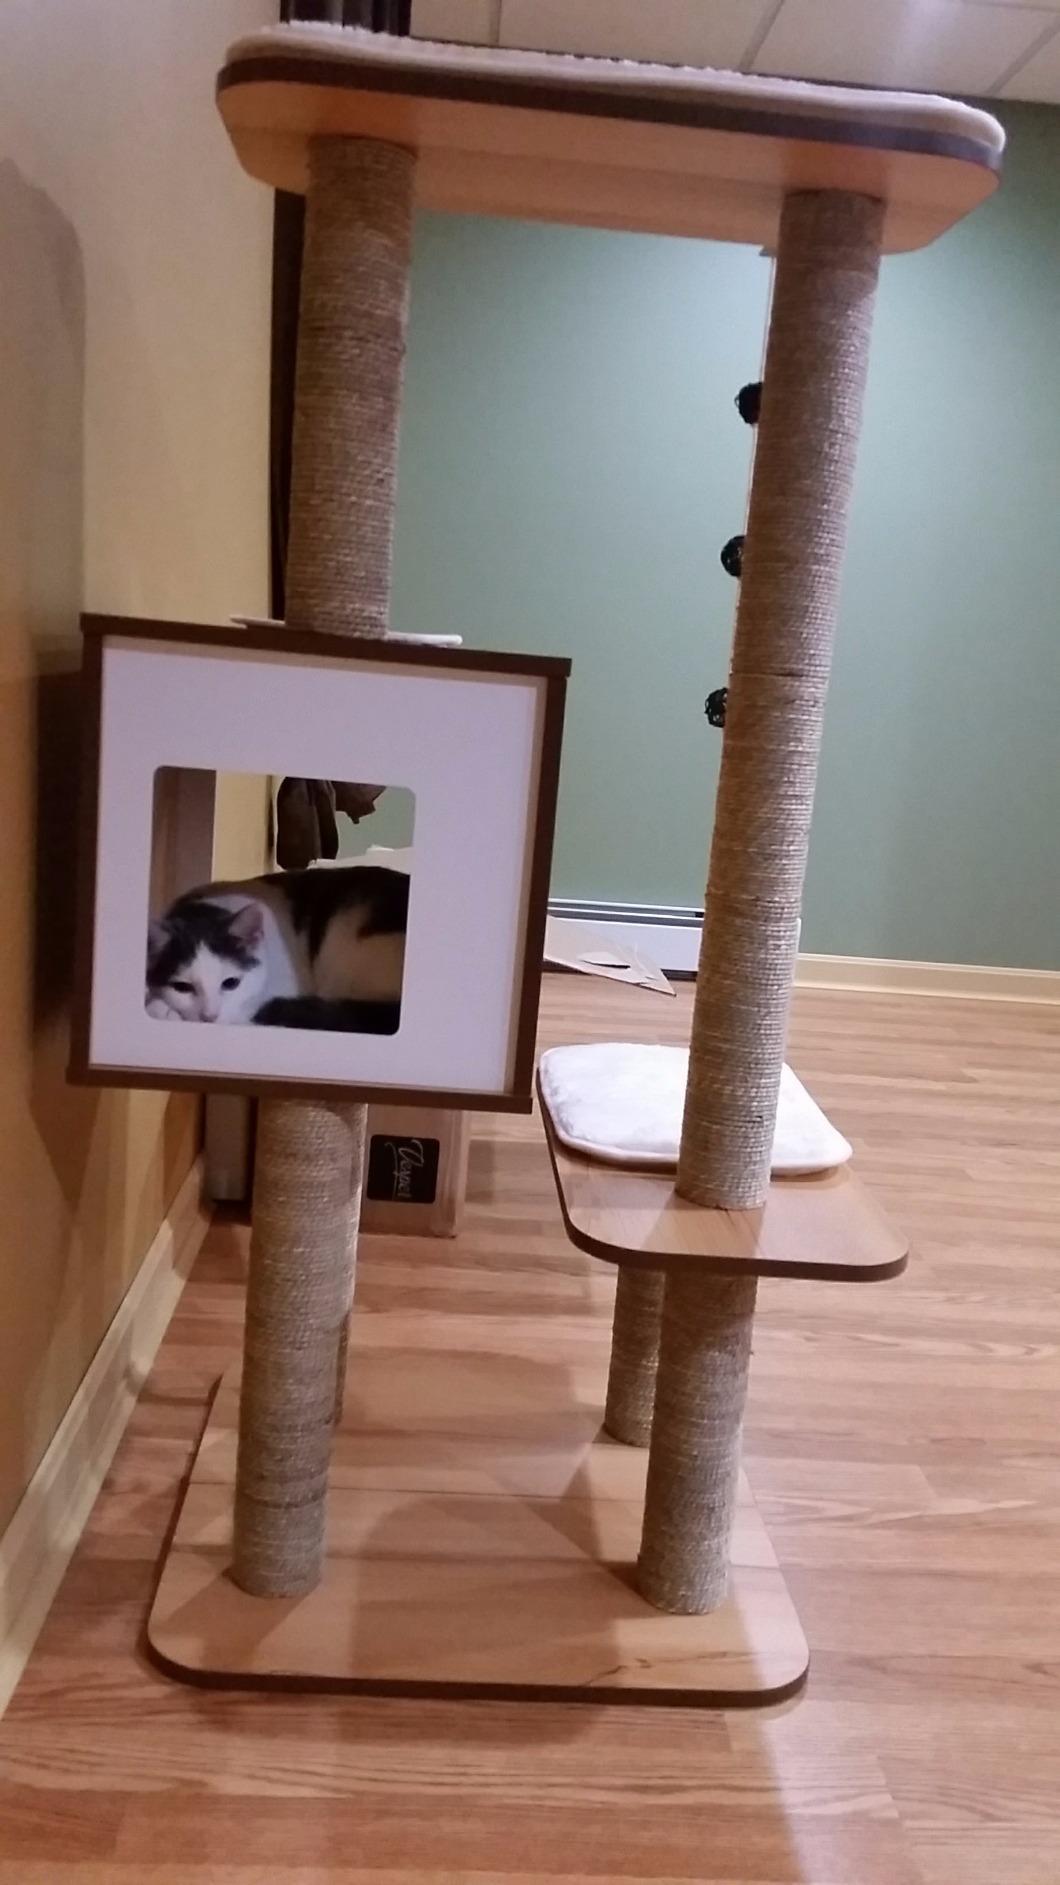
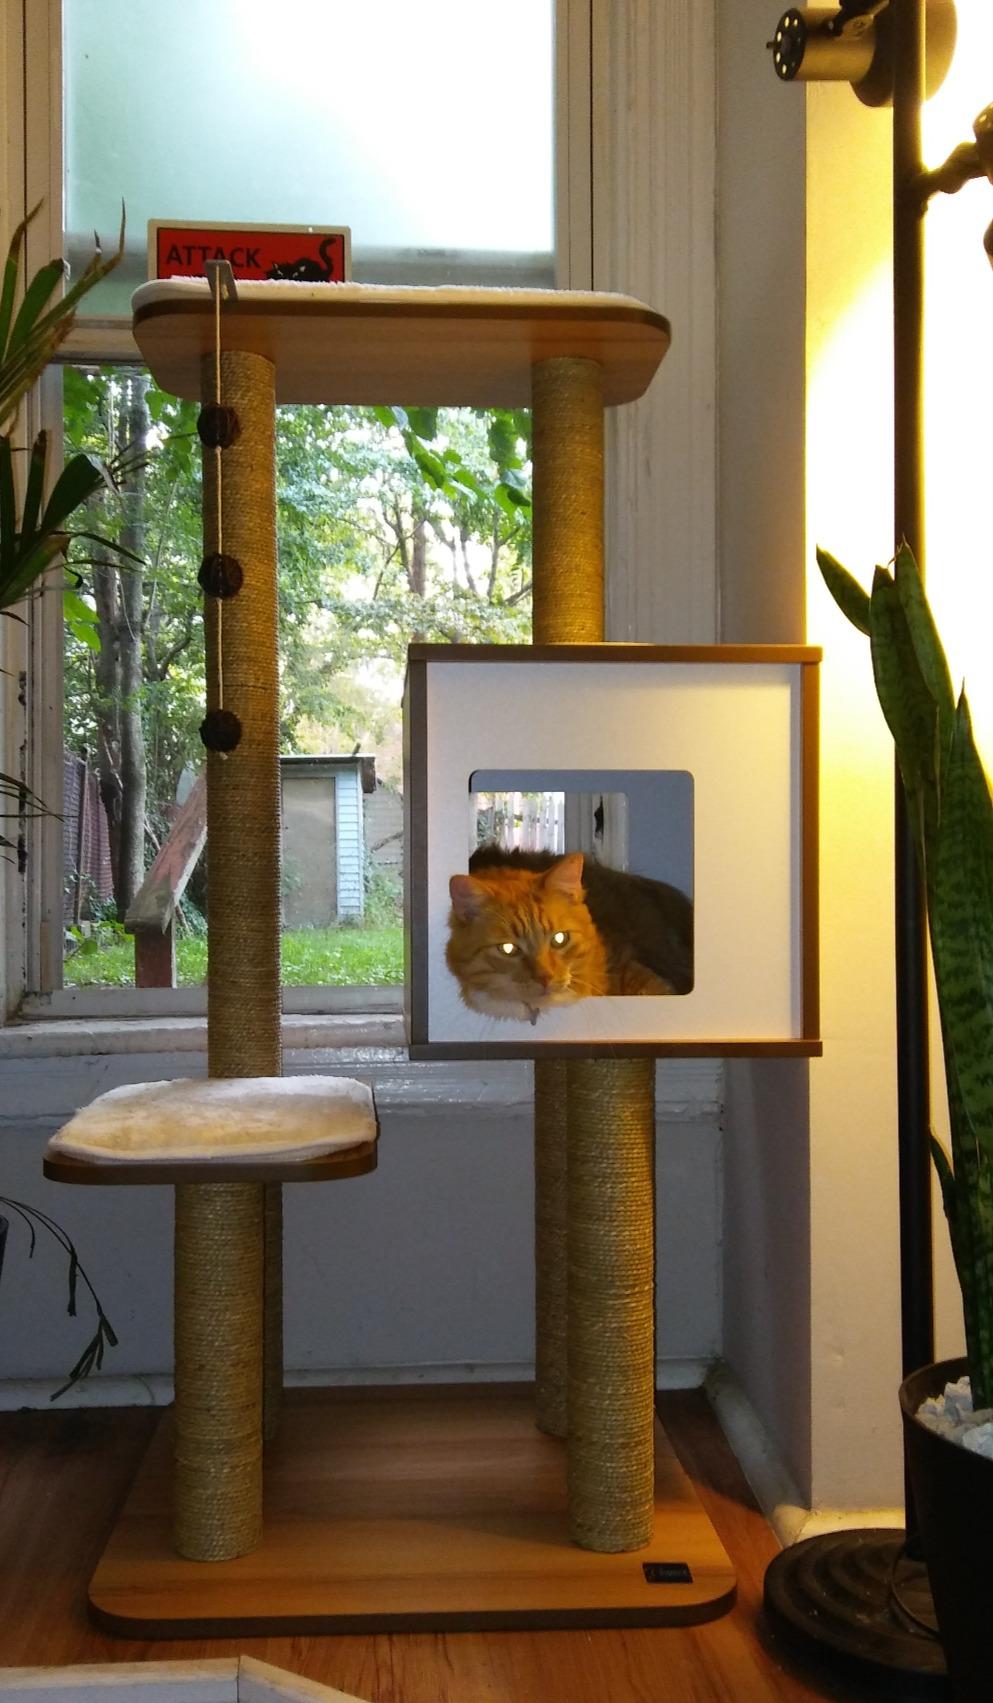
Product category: items_cat tree
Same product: yes